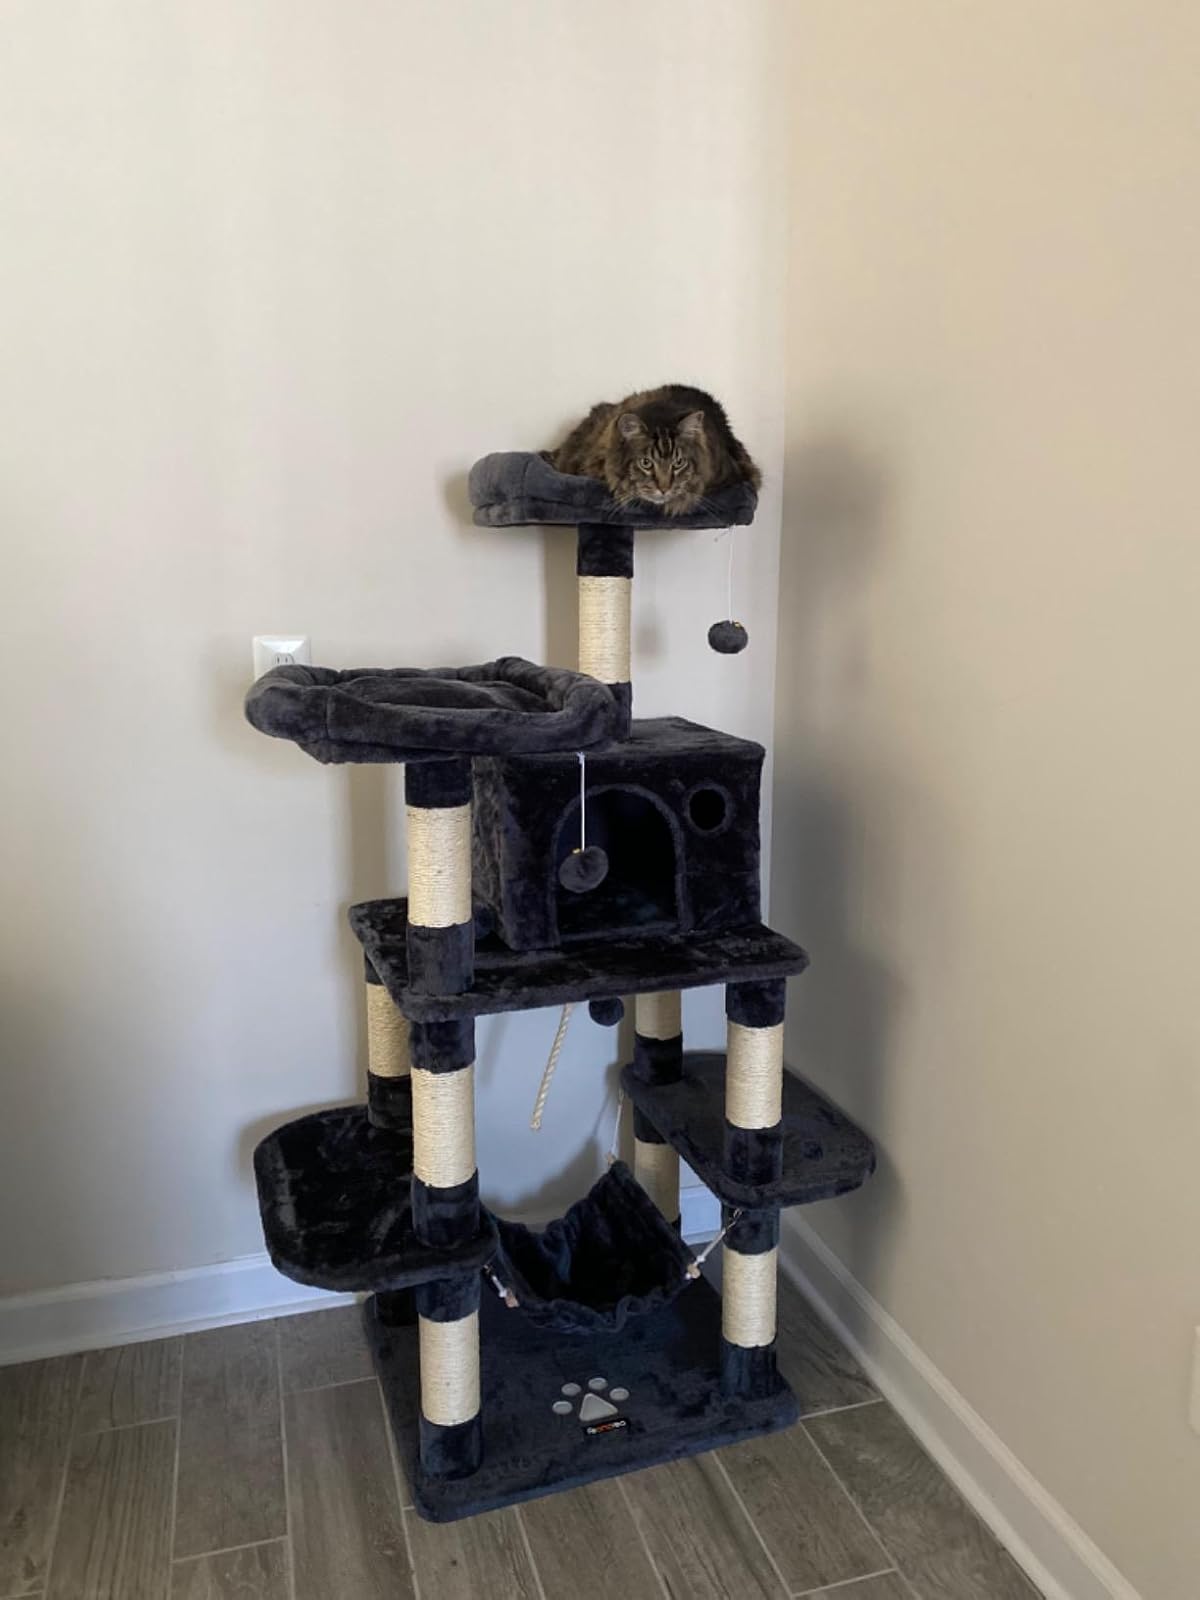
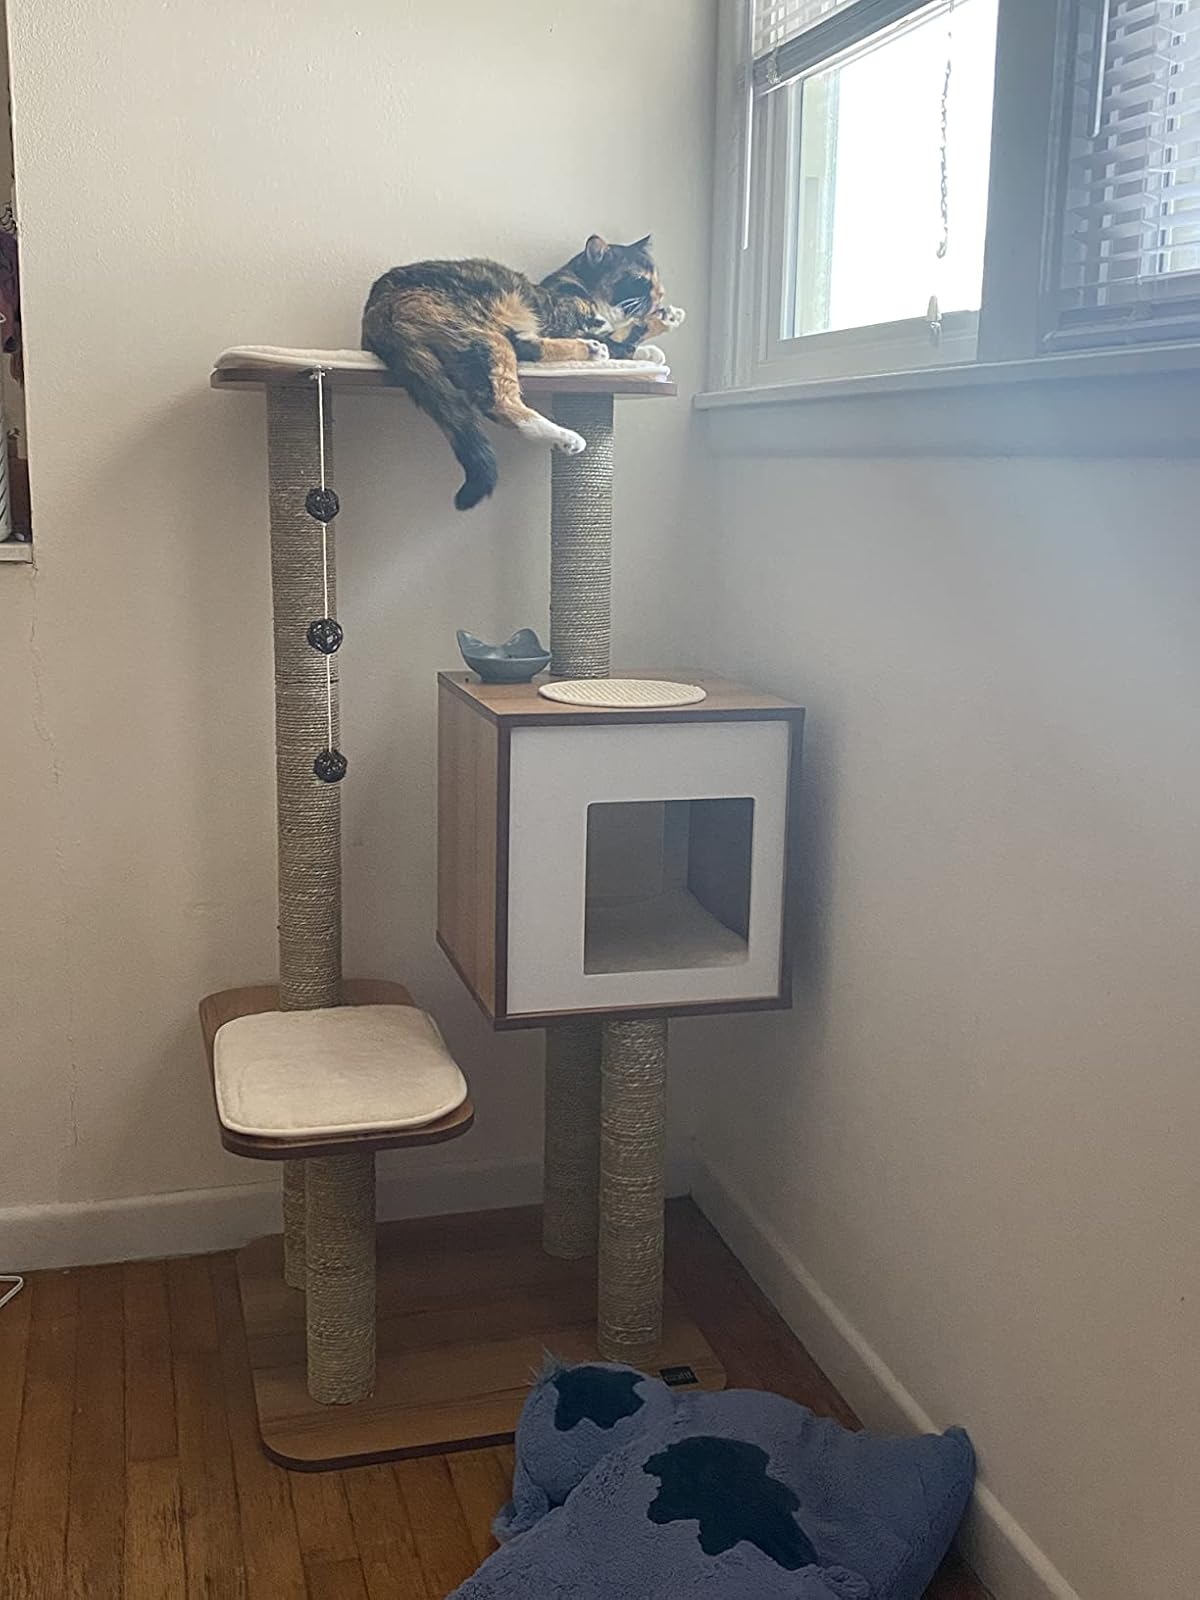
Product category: items_cat tree
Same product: no